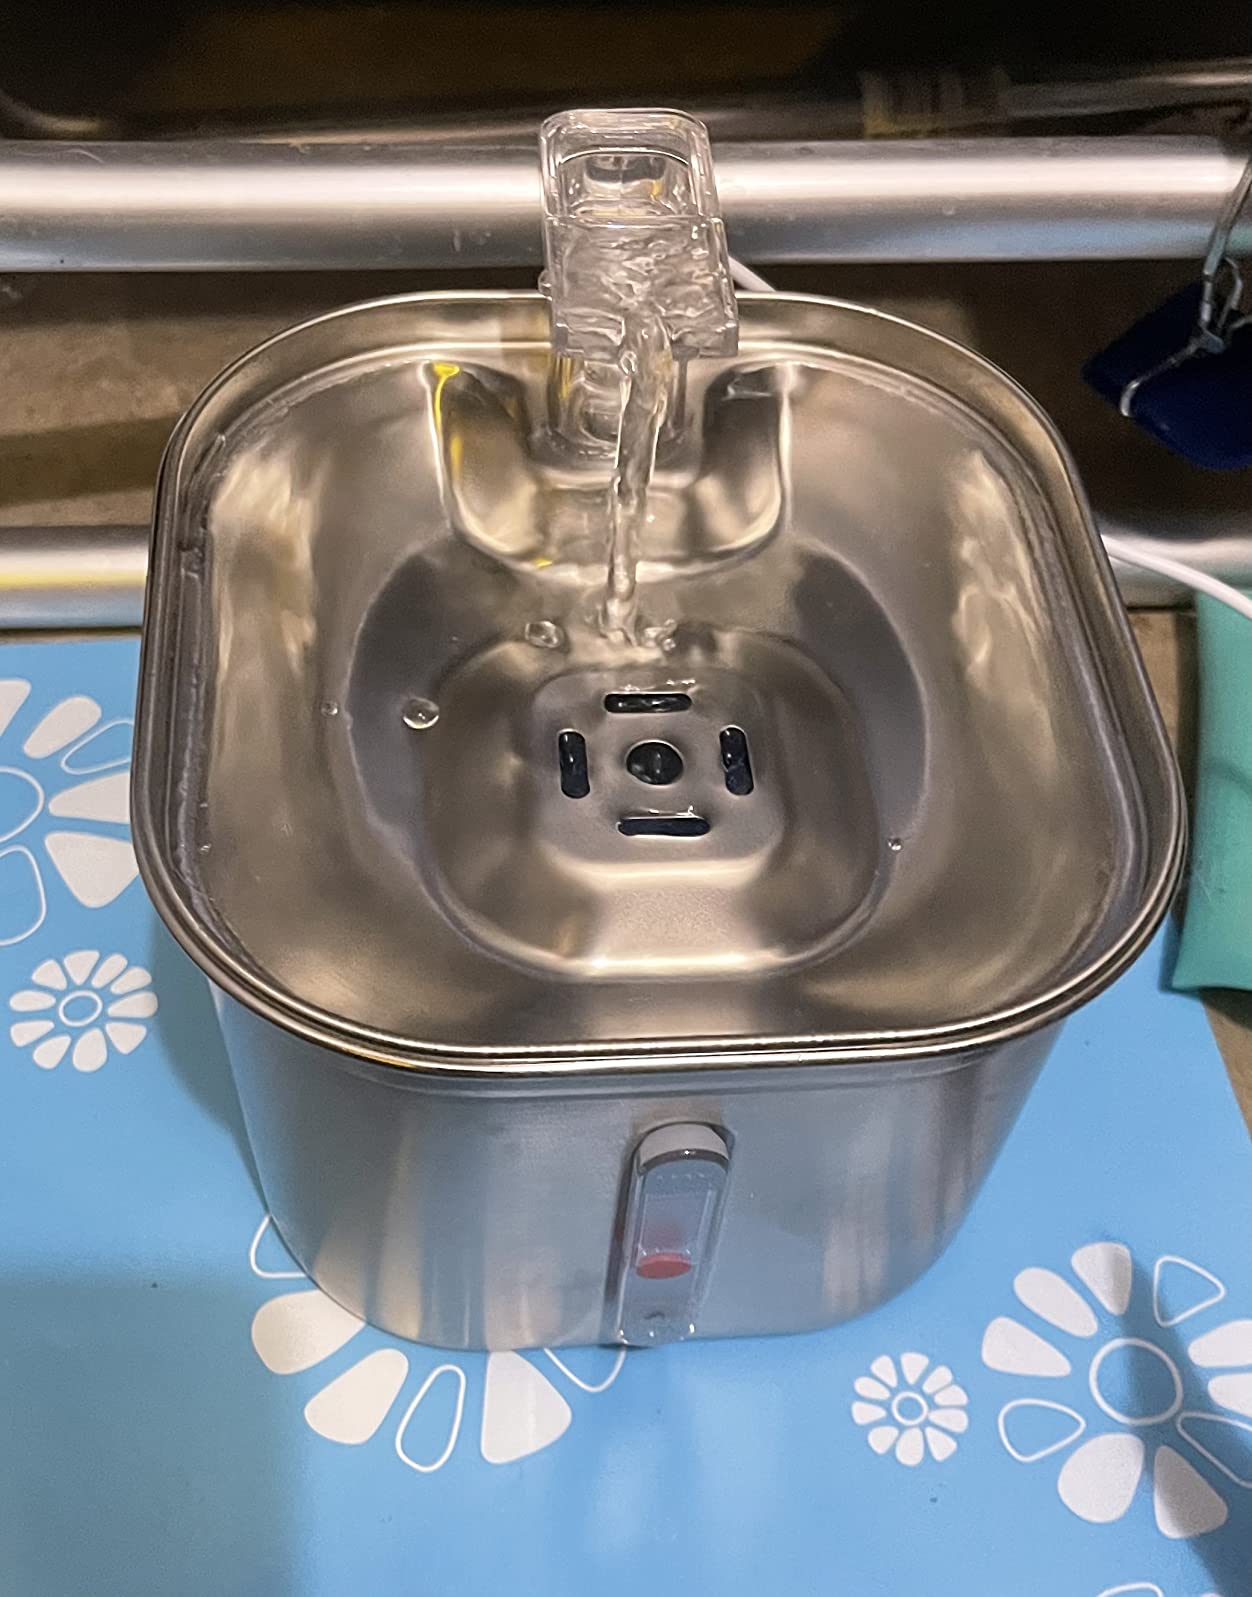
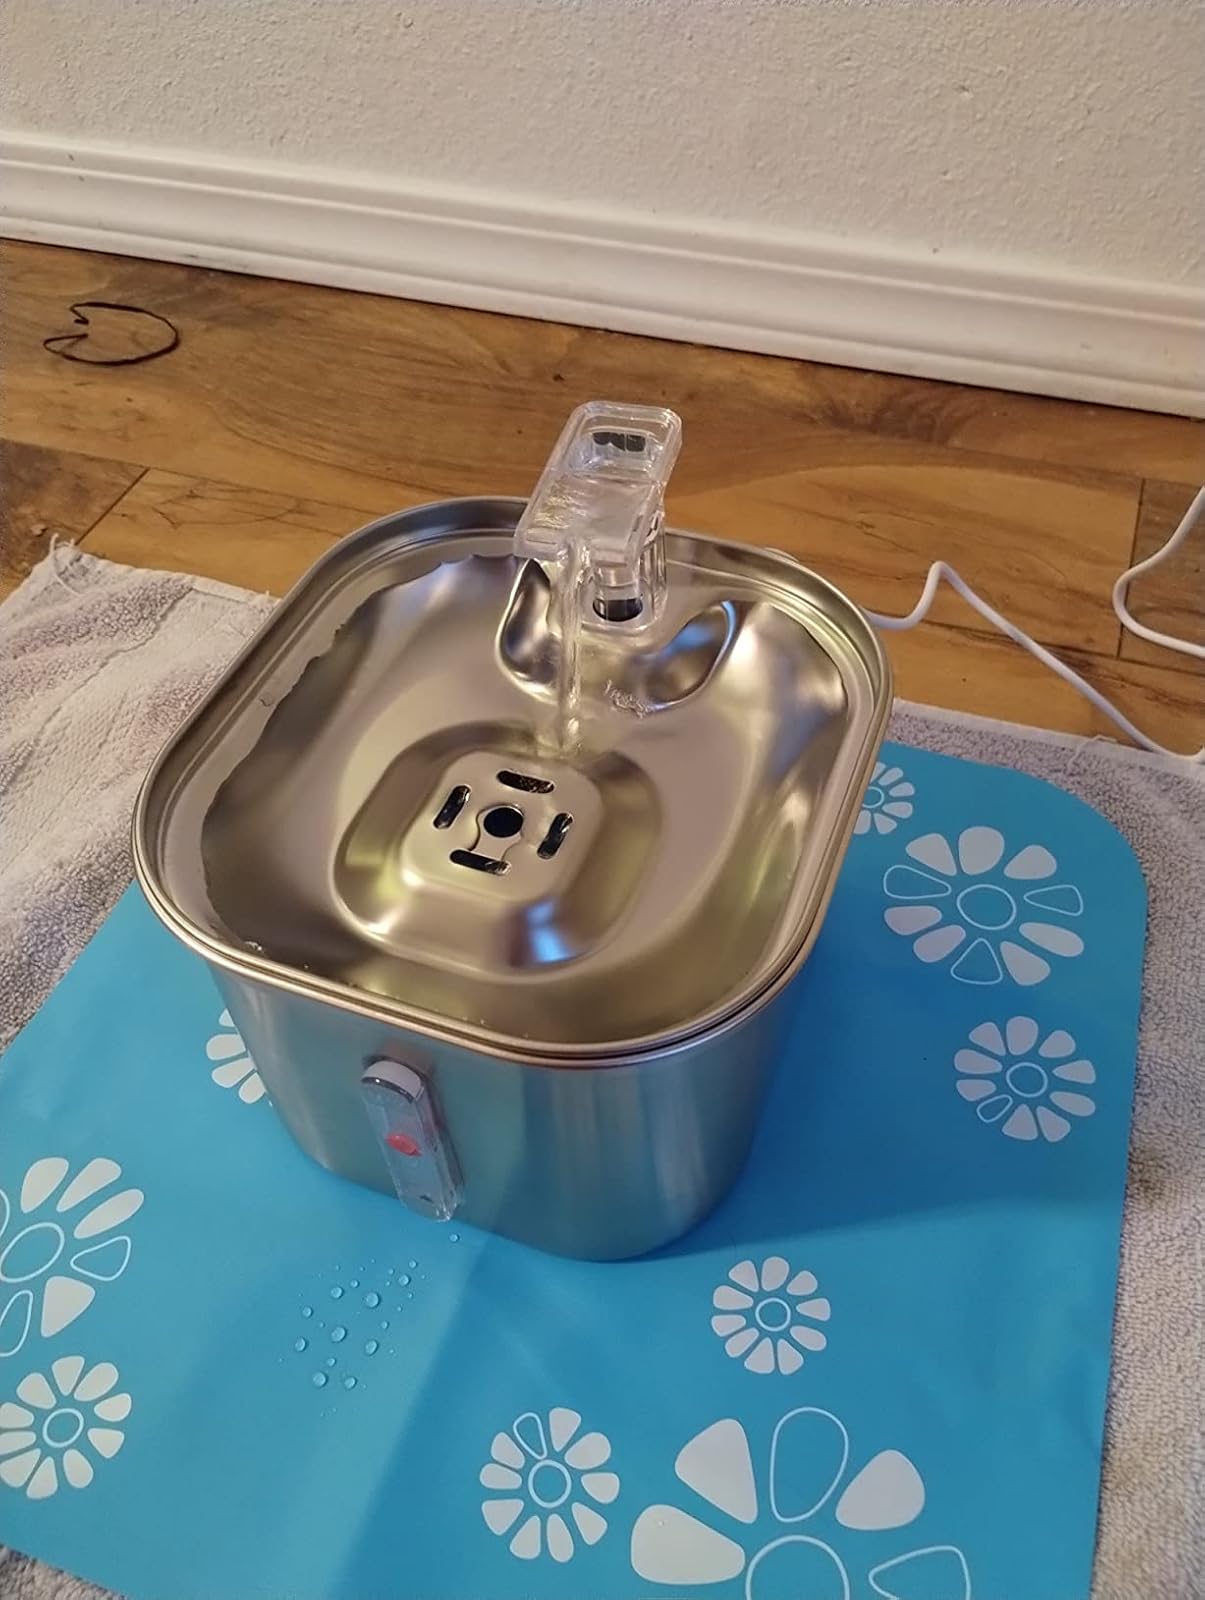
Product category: items_bowl
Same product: yes